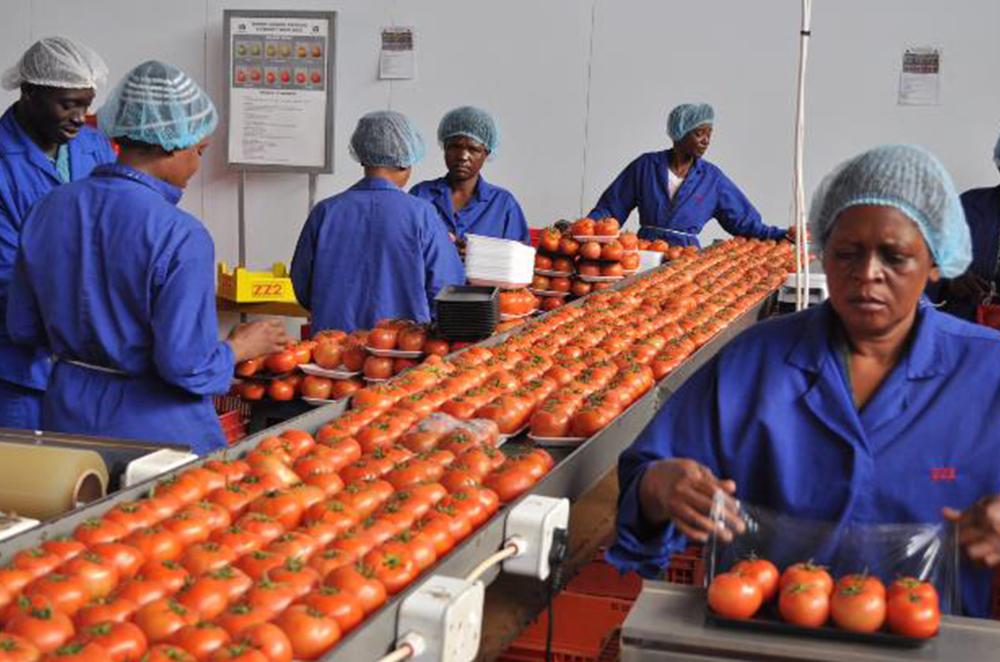
Kundi la watu waliovalia mavazi maalumu, wakiwa katika kiwanda wakichakata zao la nyanya, na kupanga nyanya hizo kwa ajili ya kwenda kuuza na kuhifadhi ili zisiharibike.